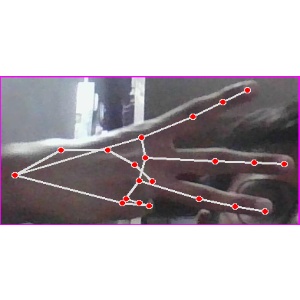
अक्षर: भ